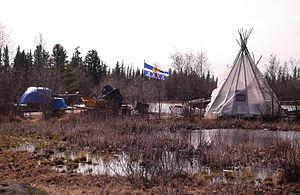
Behchokǫ̀, anciennement Rae-Edzo, est une administration de gouvernement communautaire située dans les Territoires du Nord-Ouest au Canada. Il s'agit du plus important établissement déné de la région.